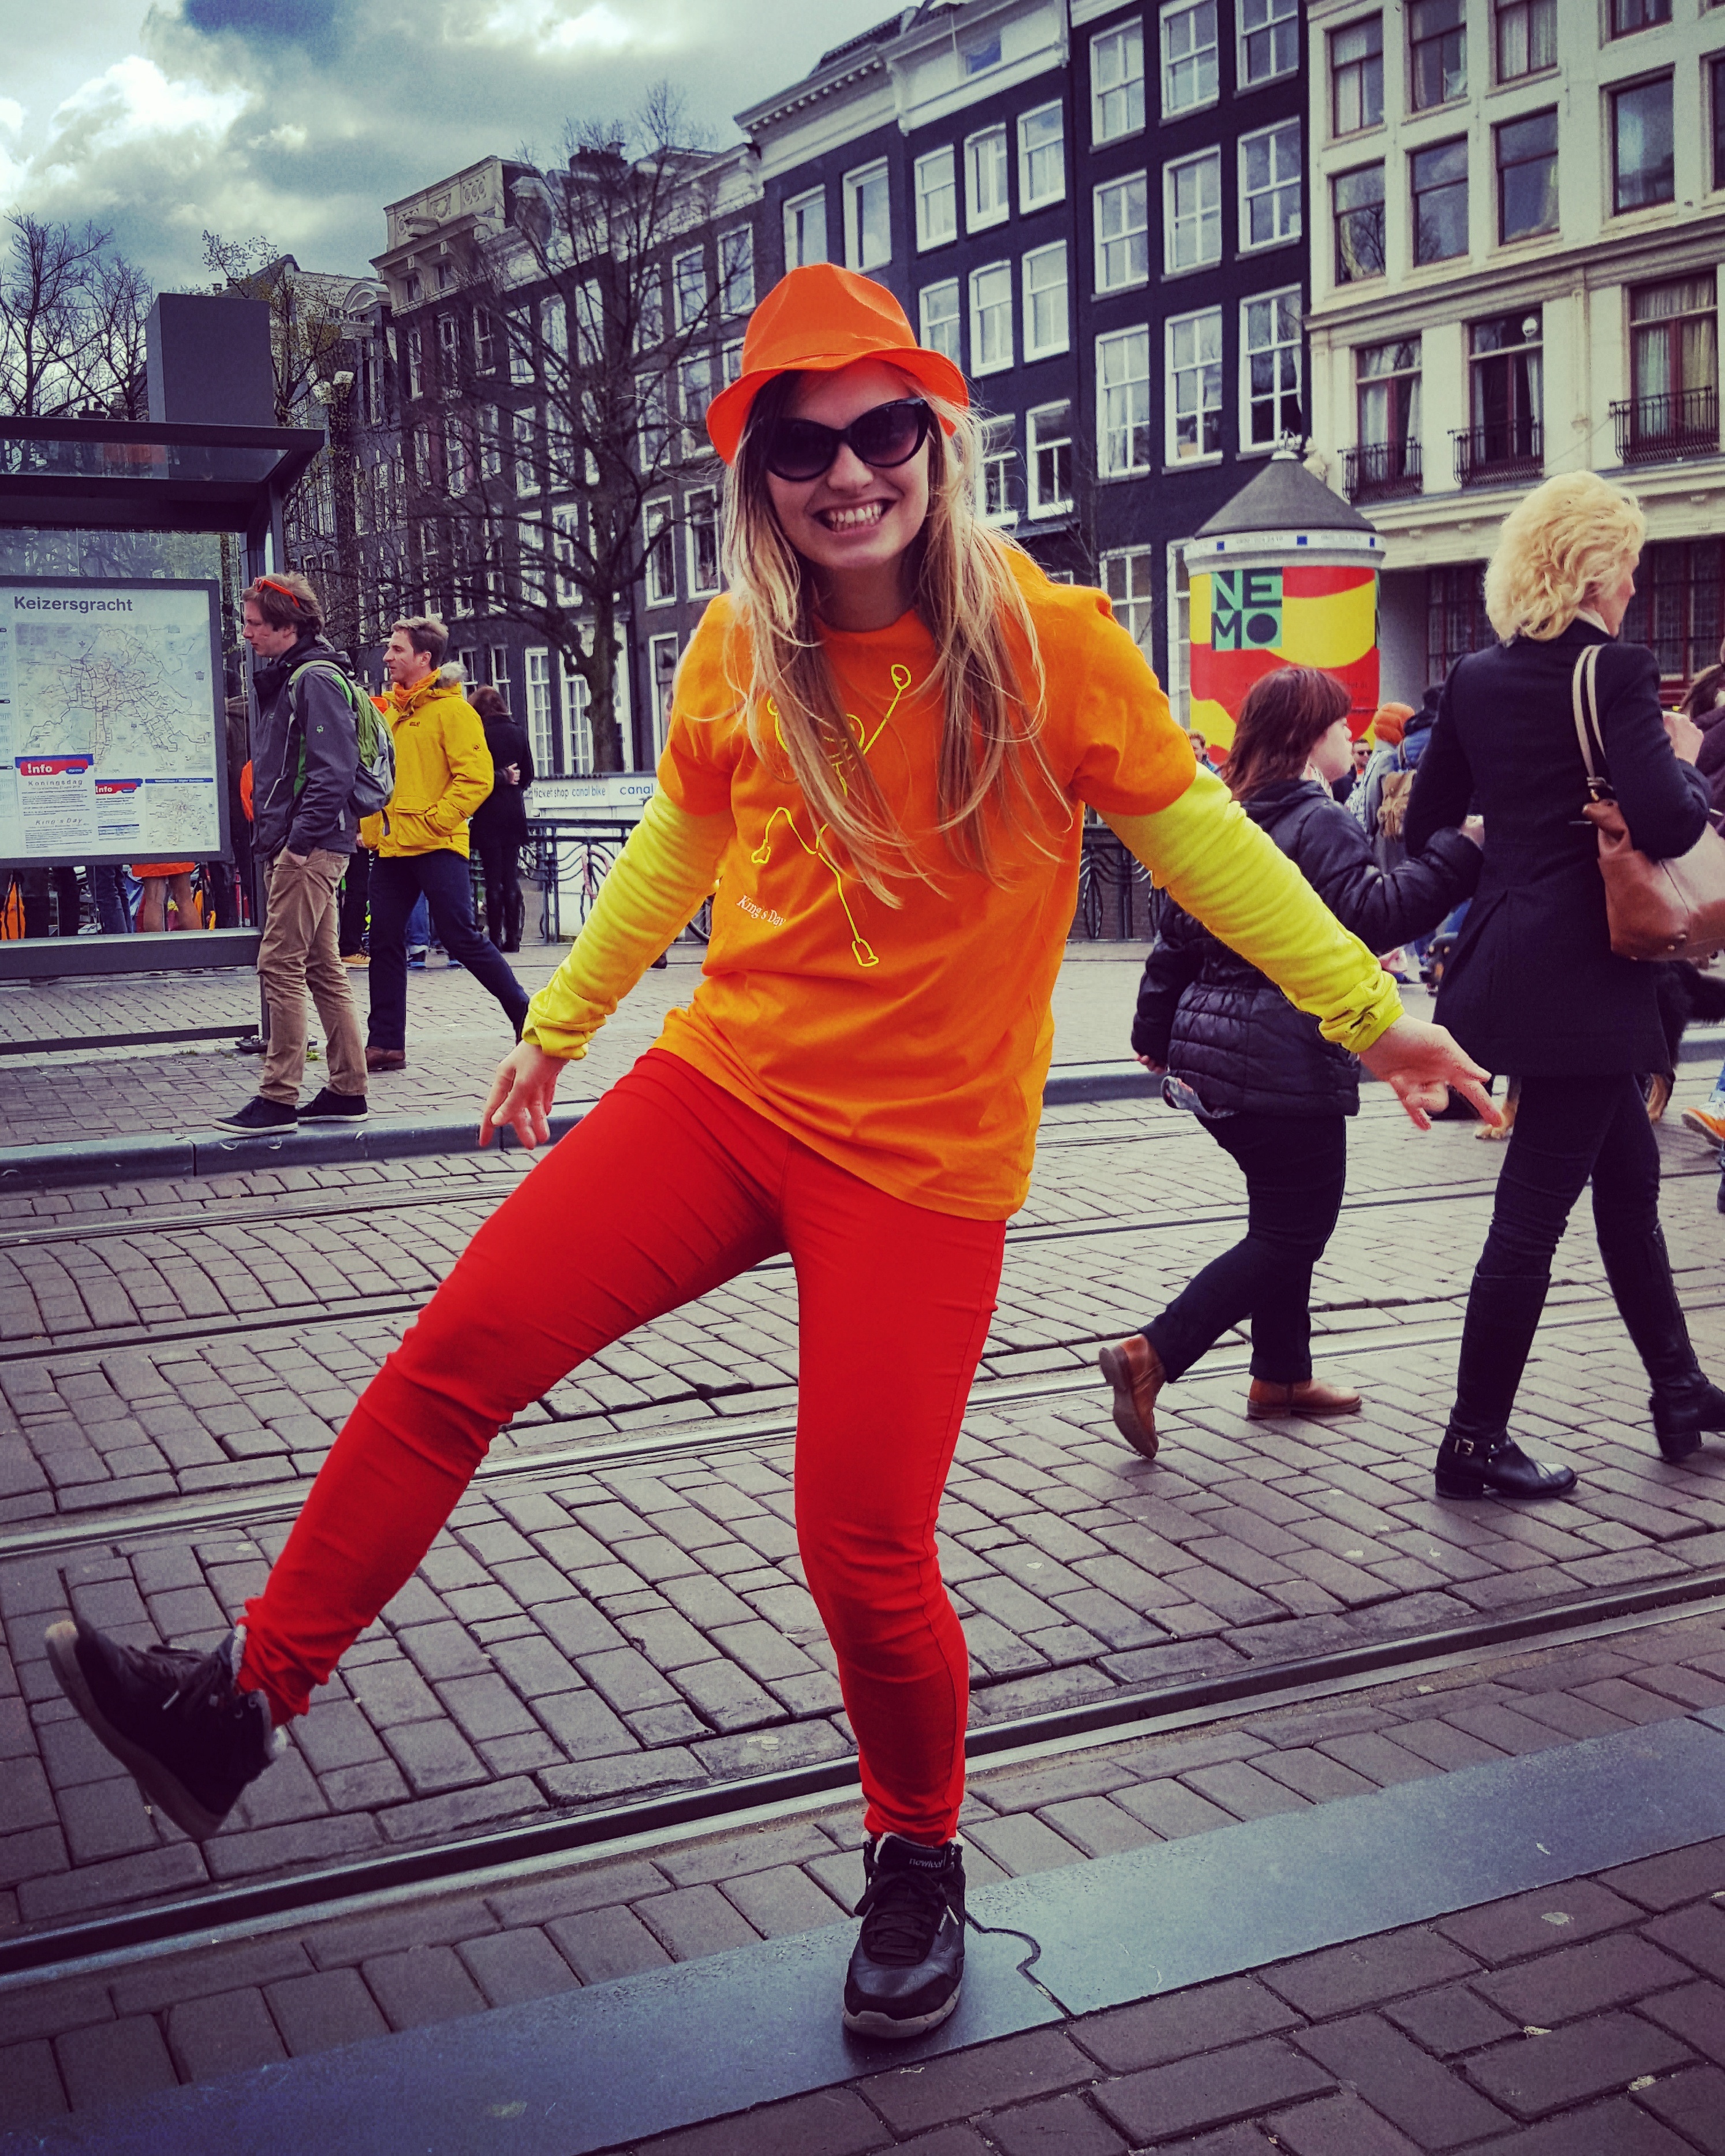
street, dance, color, performance art, sports